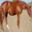
Label: horse